Jordan Hawkins

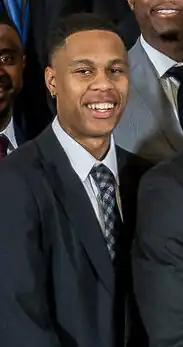
Hawkins in 2023

Jordan Dorrell Hawkins (born April 29, 2002) is an American professional basketball player for the New Orleans Pelicans of the National Basketball Association (NBA). He played college basketball for the UConn Huskies.